Ramadevarabetta Vulture Sanctuary

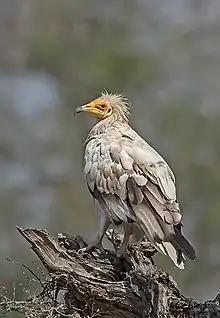
Egyptian Vulture

Of the nine vulture species found in India, three species, long-billed, Egyptian and white-backed vultures are found in Ramanagara. As of 2020, the Ramadevarabetta sanctuary has only five long-billed vultures and 25 Egyptian vultures. The Ramadevarabetta Vulture Sanctuary is rich in biodiversity and is home to many butterfly species, bees, birds, bats, spiders and snakes.